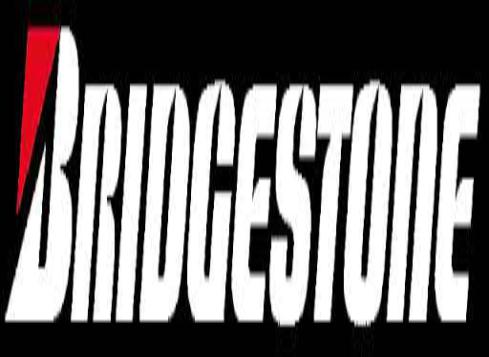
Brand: Bridgestone
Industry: Transportation